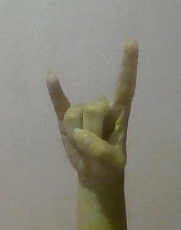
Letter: la